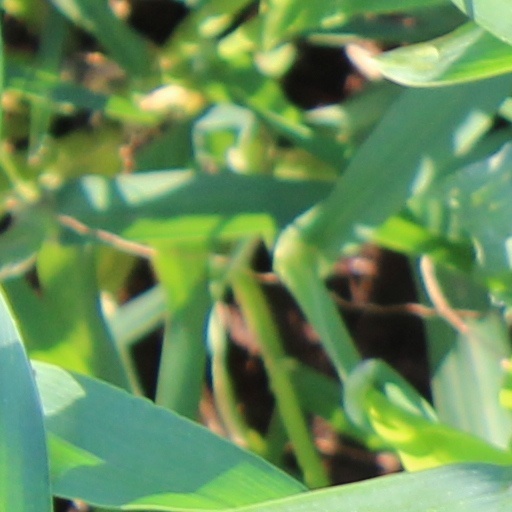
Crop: wheat